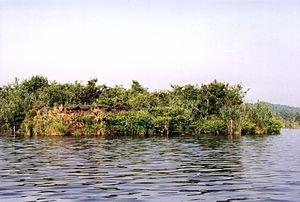
La réserve naturelle nationale du Courant d'Huchet est une réserve naturelle nationale située en Nouvelle-Aquitaine. Classée en 1981, elle occupe une surface de 618 hectares et protège une partie de l'étang de Léon et son émissaire vers l'océan Atlantique, le Courant d'Huchet.